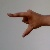
The image shows a hand gesture representing the letter 'Z' in Indian Sign Language.